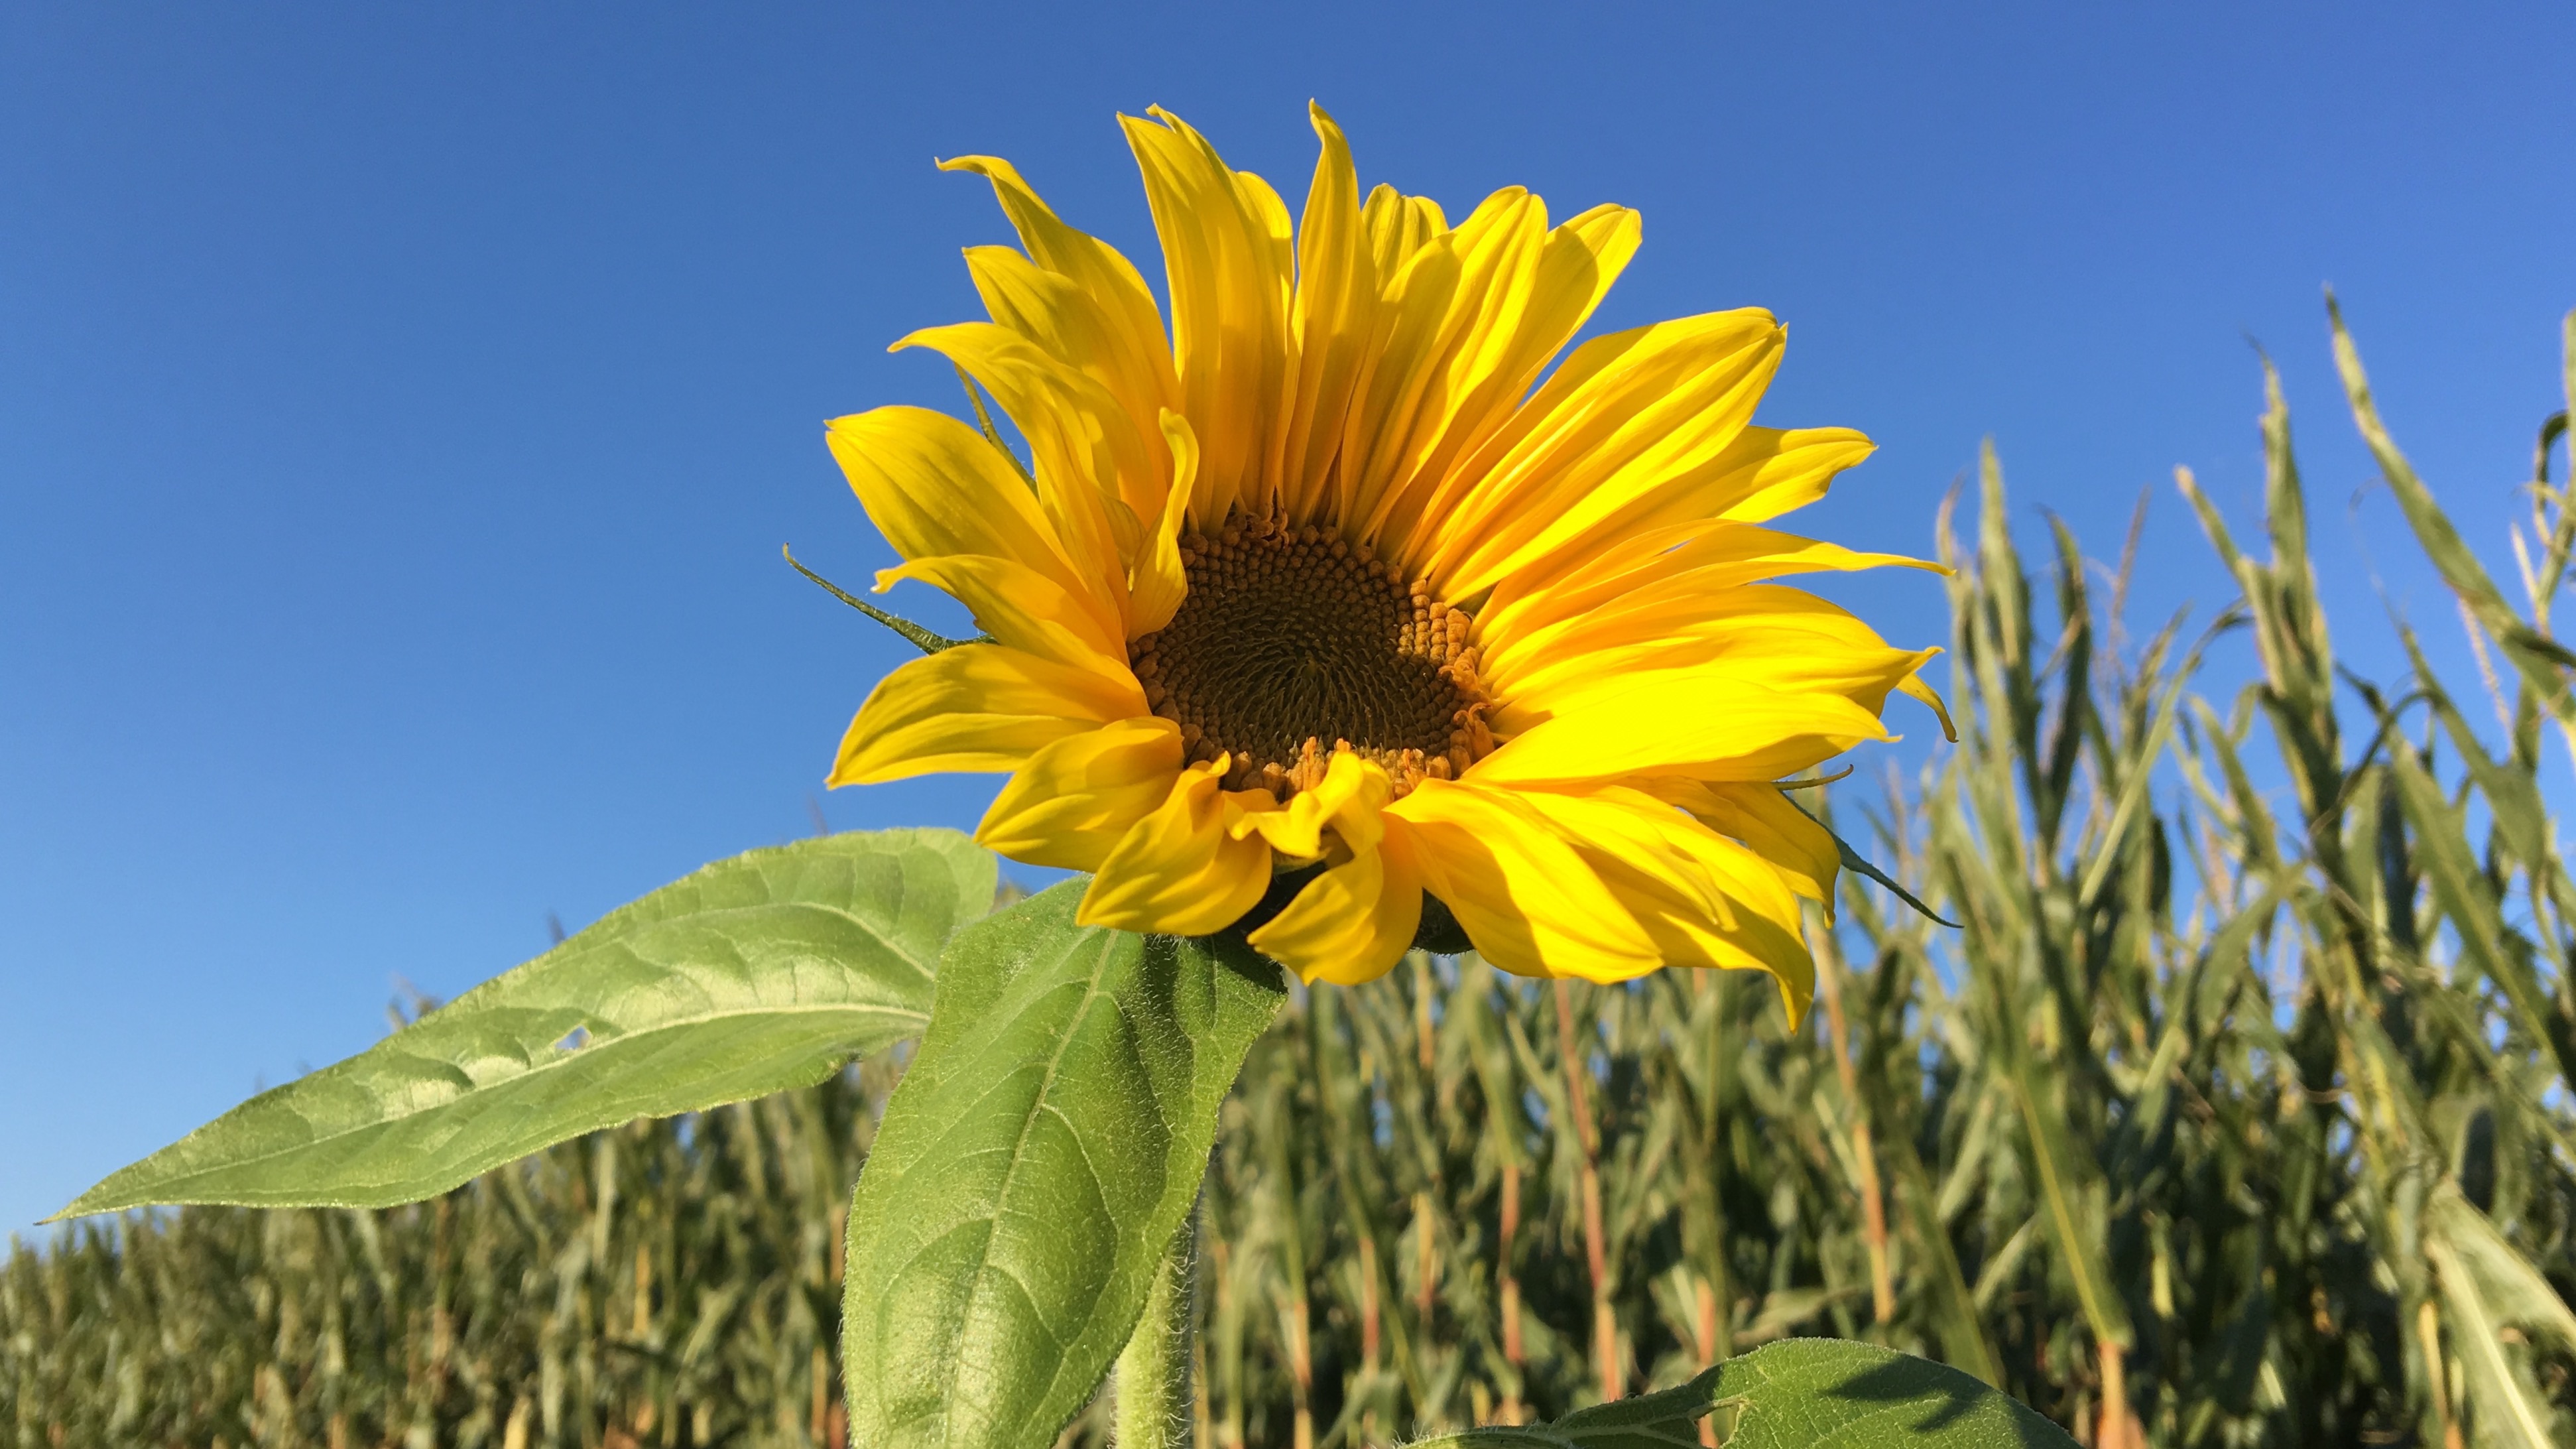
plant, field, meadow, prairie, flower, botany, yellow, flora, sunflower, wildflower, flowering plant, daisy family, sunflower seed, grass family, land plant